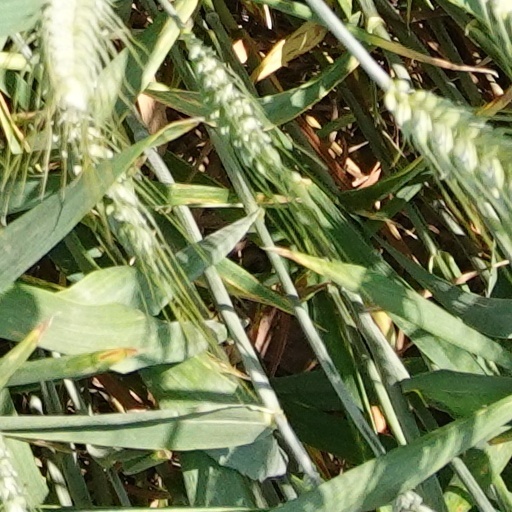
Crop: wheat